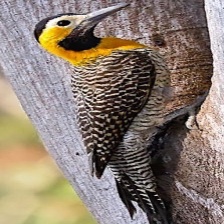
Species: CAMPO FLICKER
Scientific name: COLAPTES CAMPESTRIS